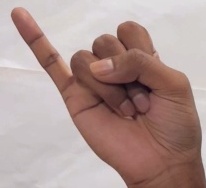
ASL sign: J